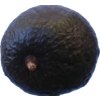
Label: black_avocado